History of Muhajirs

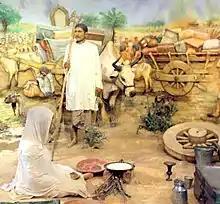
The photo monument depicting a couple migrating from India To Pakistan with their household stuff and cattle during Partition of India.

The Indian Rebellion of 1857 was a major uprising in India in 1857–58 against the rule of the British East India Company, which functioned as a sovereign power on behalf of the British Crown. The rebellion began on 10 May 1857 in the form of a mutiny of sepoys of the company's army in the garrison town of Meerut, an Urdu-speaking city, northeast of Delhi. It then erupted into other mutinies and civilian rebellions chiefly in the upper Gangetic plain and central India. Most of the rebellion took place in Urdu-speaking areas of India such as UP and Delhi, where Muhajirs are from.